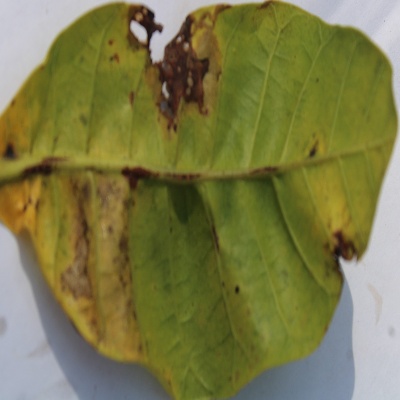
Crop: Cashew
Condition: anthracnose